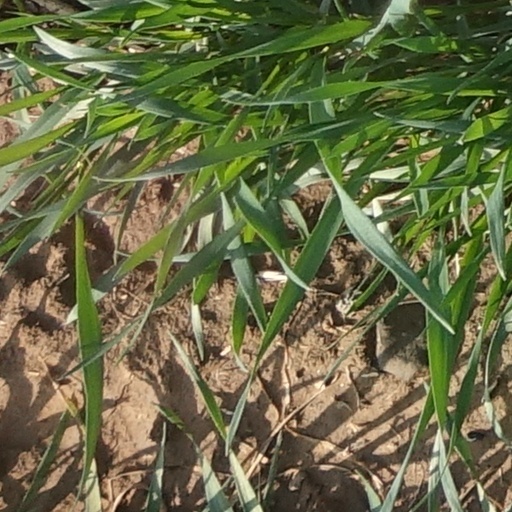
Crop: wheat